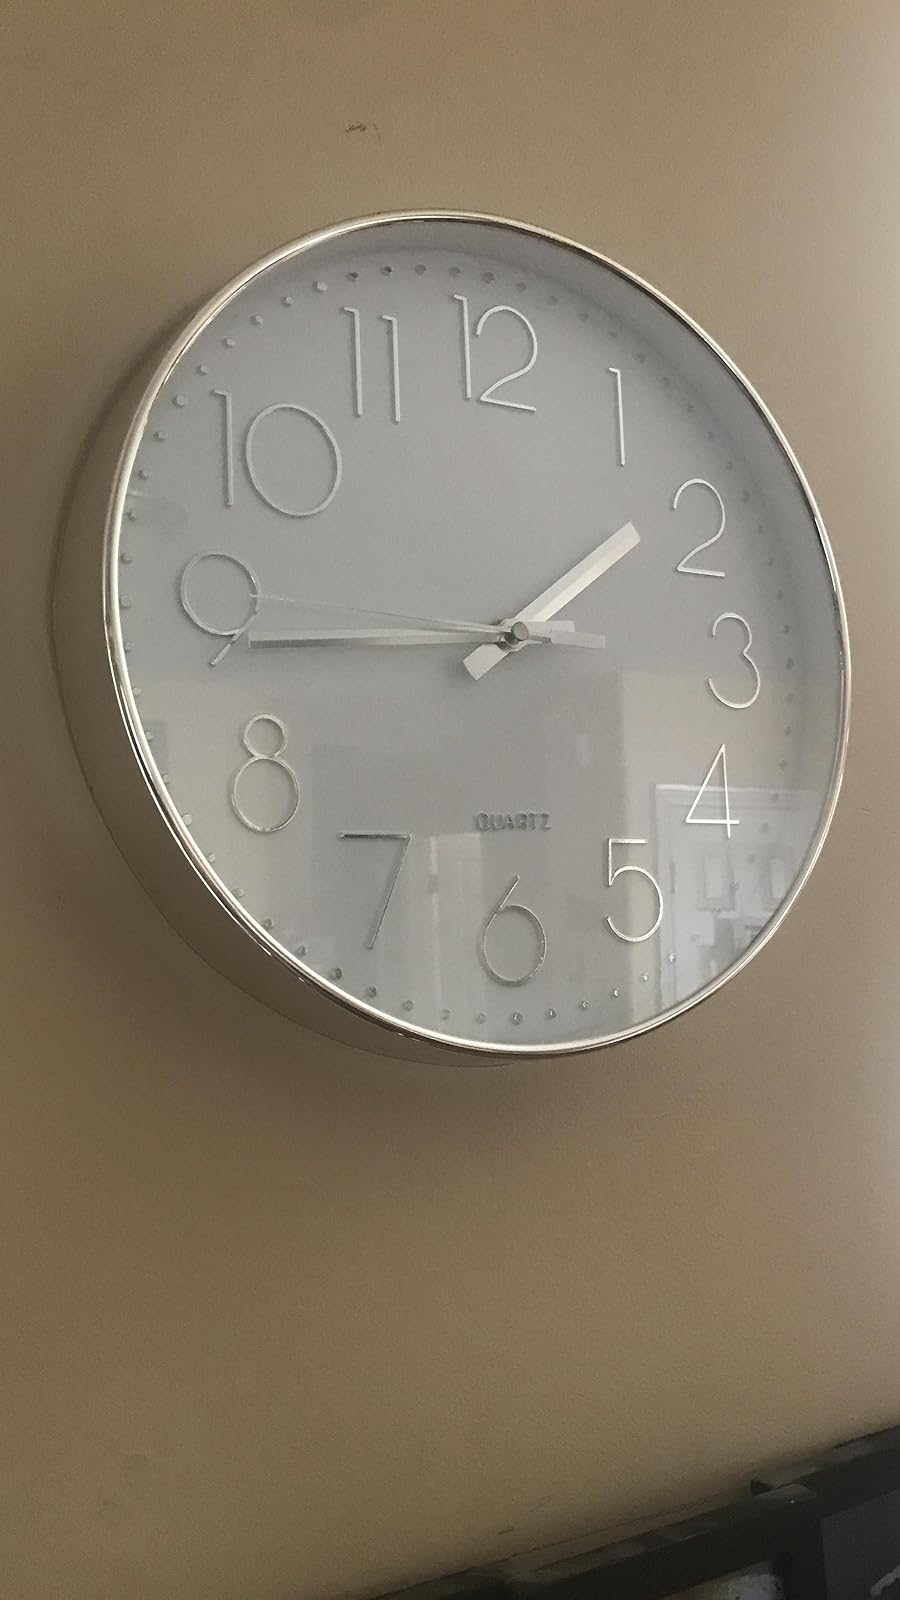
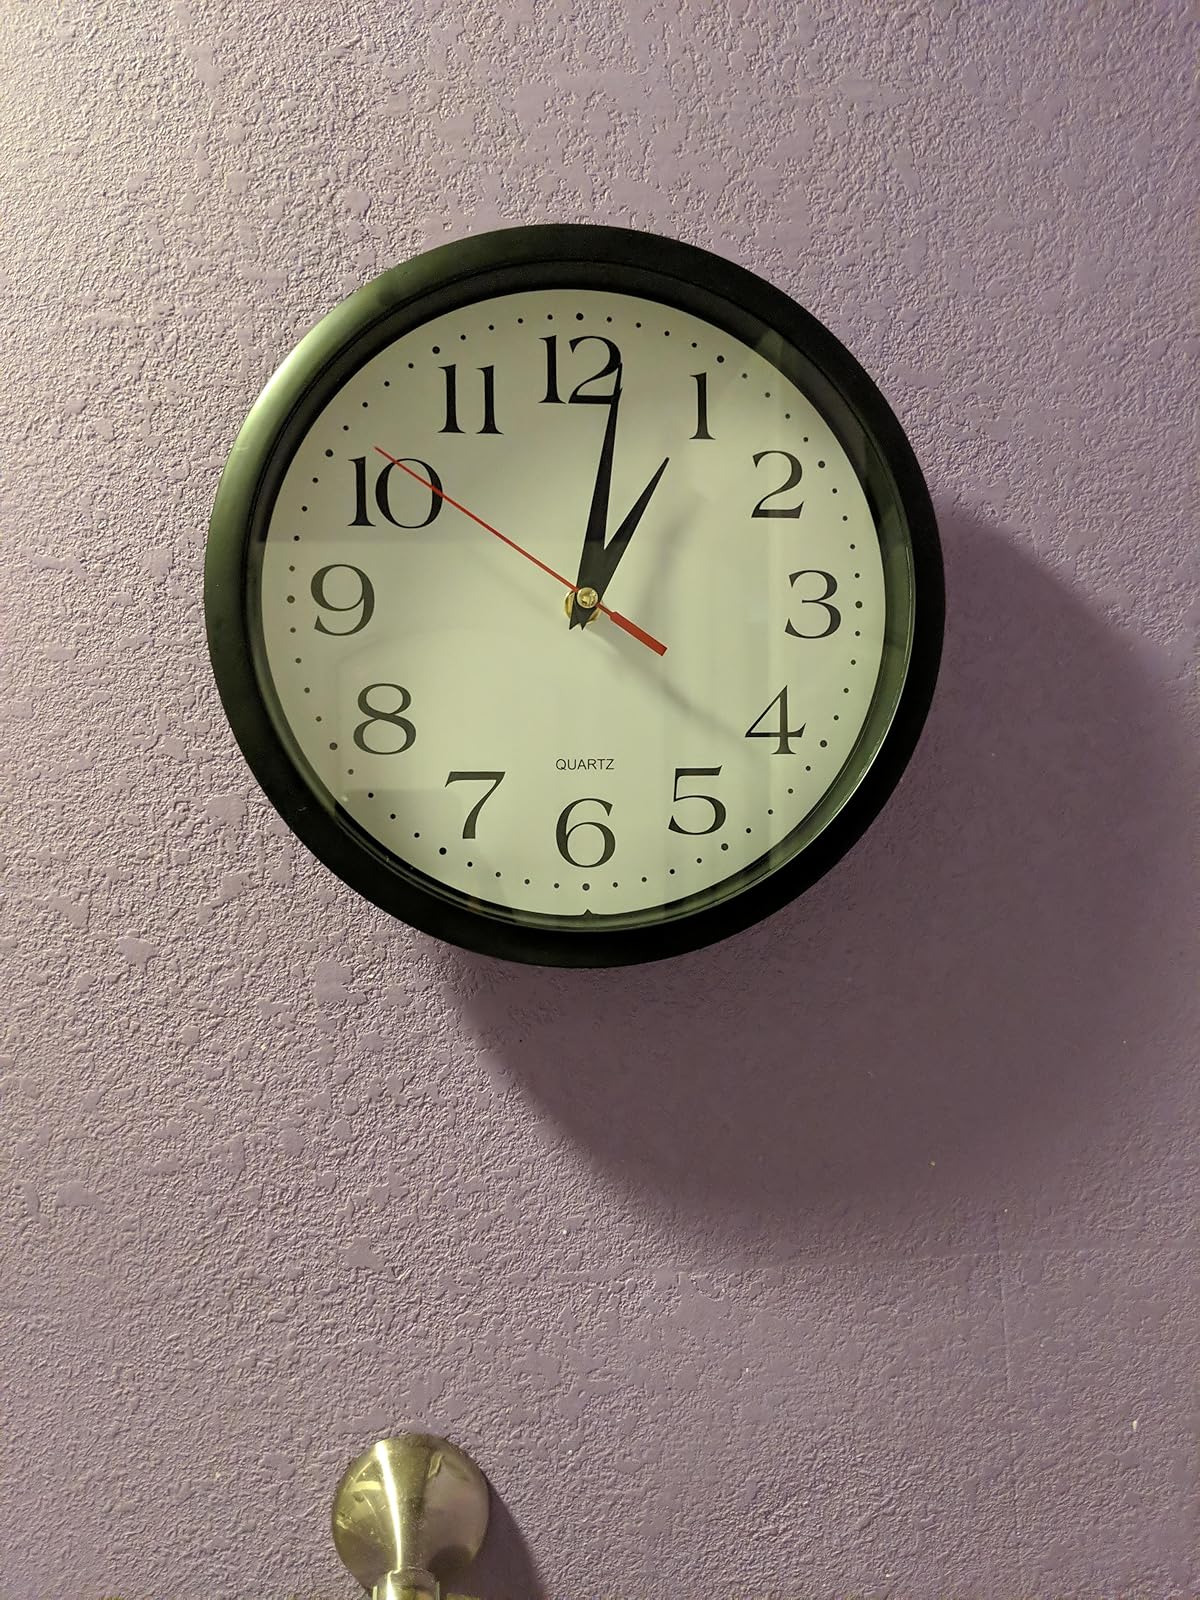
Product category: clock
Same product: no